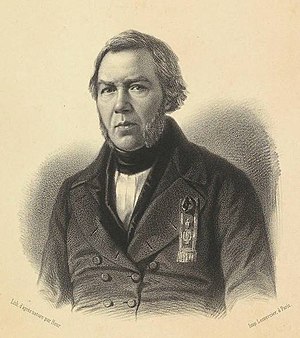
Philippe Buchez
Philippe Benjamin Joseph Buchez var en fransk politiker og filosofisk forfatter. I 1848 valgtes Philippe Buchez til Nationalforsamlingen og blev dens første formand indtil opstandsforsøget 15. maj samme år.